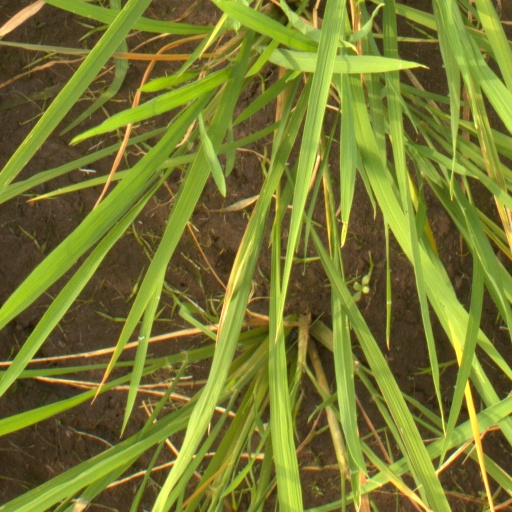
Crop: rice